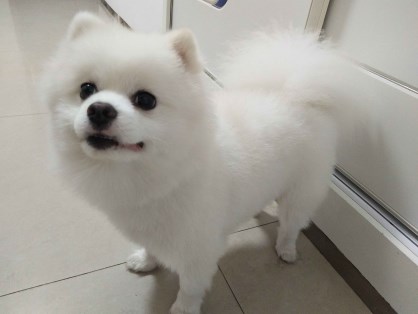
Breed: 1936-n000005-Pomeranian